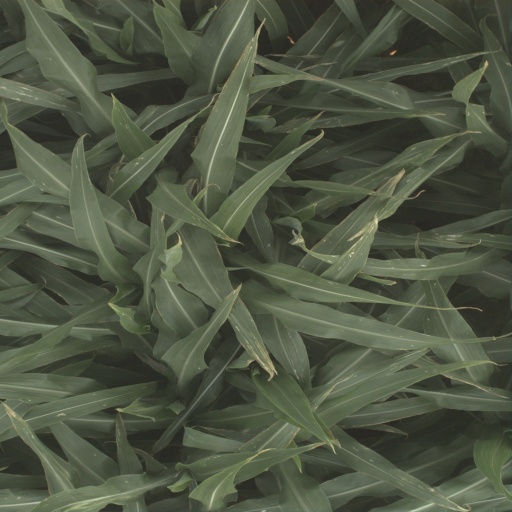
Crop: sorghum